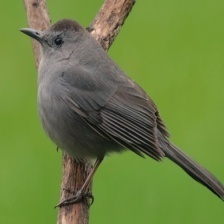
Species: GRAY CATBIRD
Scientific name: DUMETELLA CAROLINENSIS